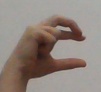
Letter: thal